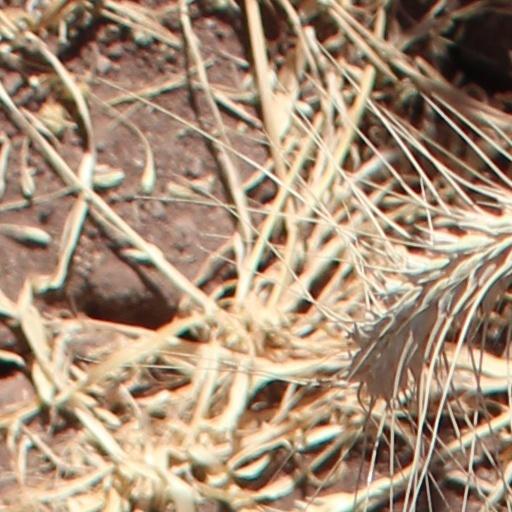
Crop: wheat